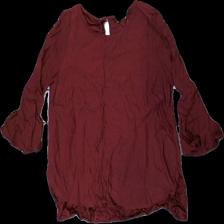
View: front
Type: Top
Category: Ladies
Brand: Twist & Tango
Colors: Red
Material: 100% viscose
Cut: C-collar, Regular
Size: 40
Season: All
Price range: 100-150
Recommended usage: Reuse
Description: Wine red top